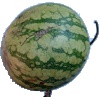
Label: watermelon